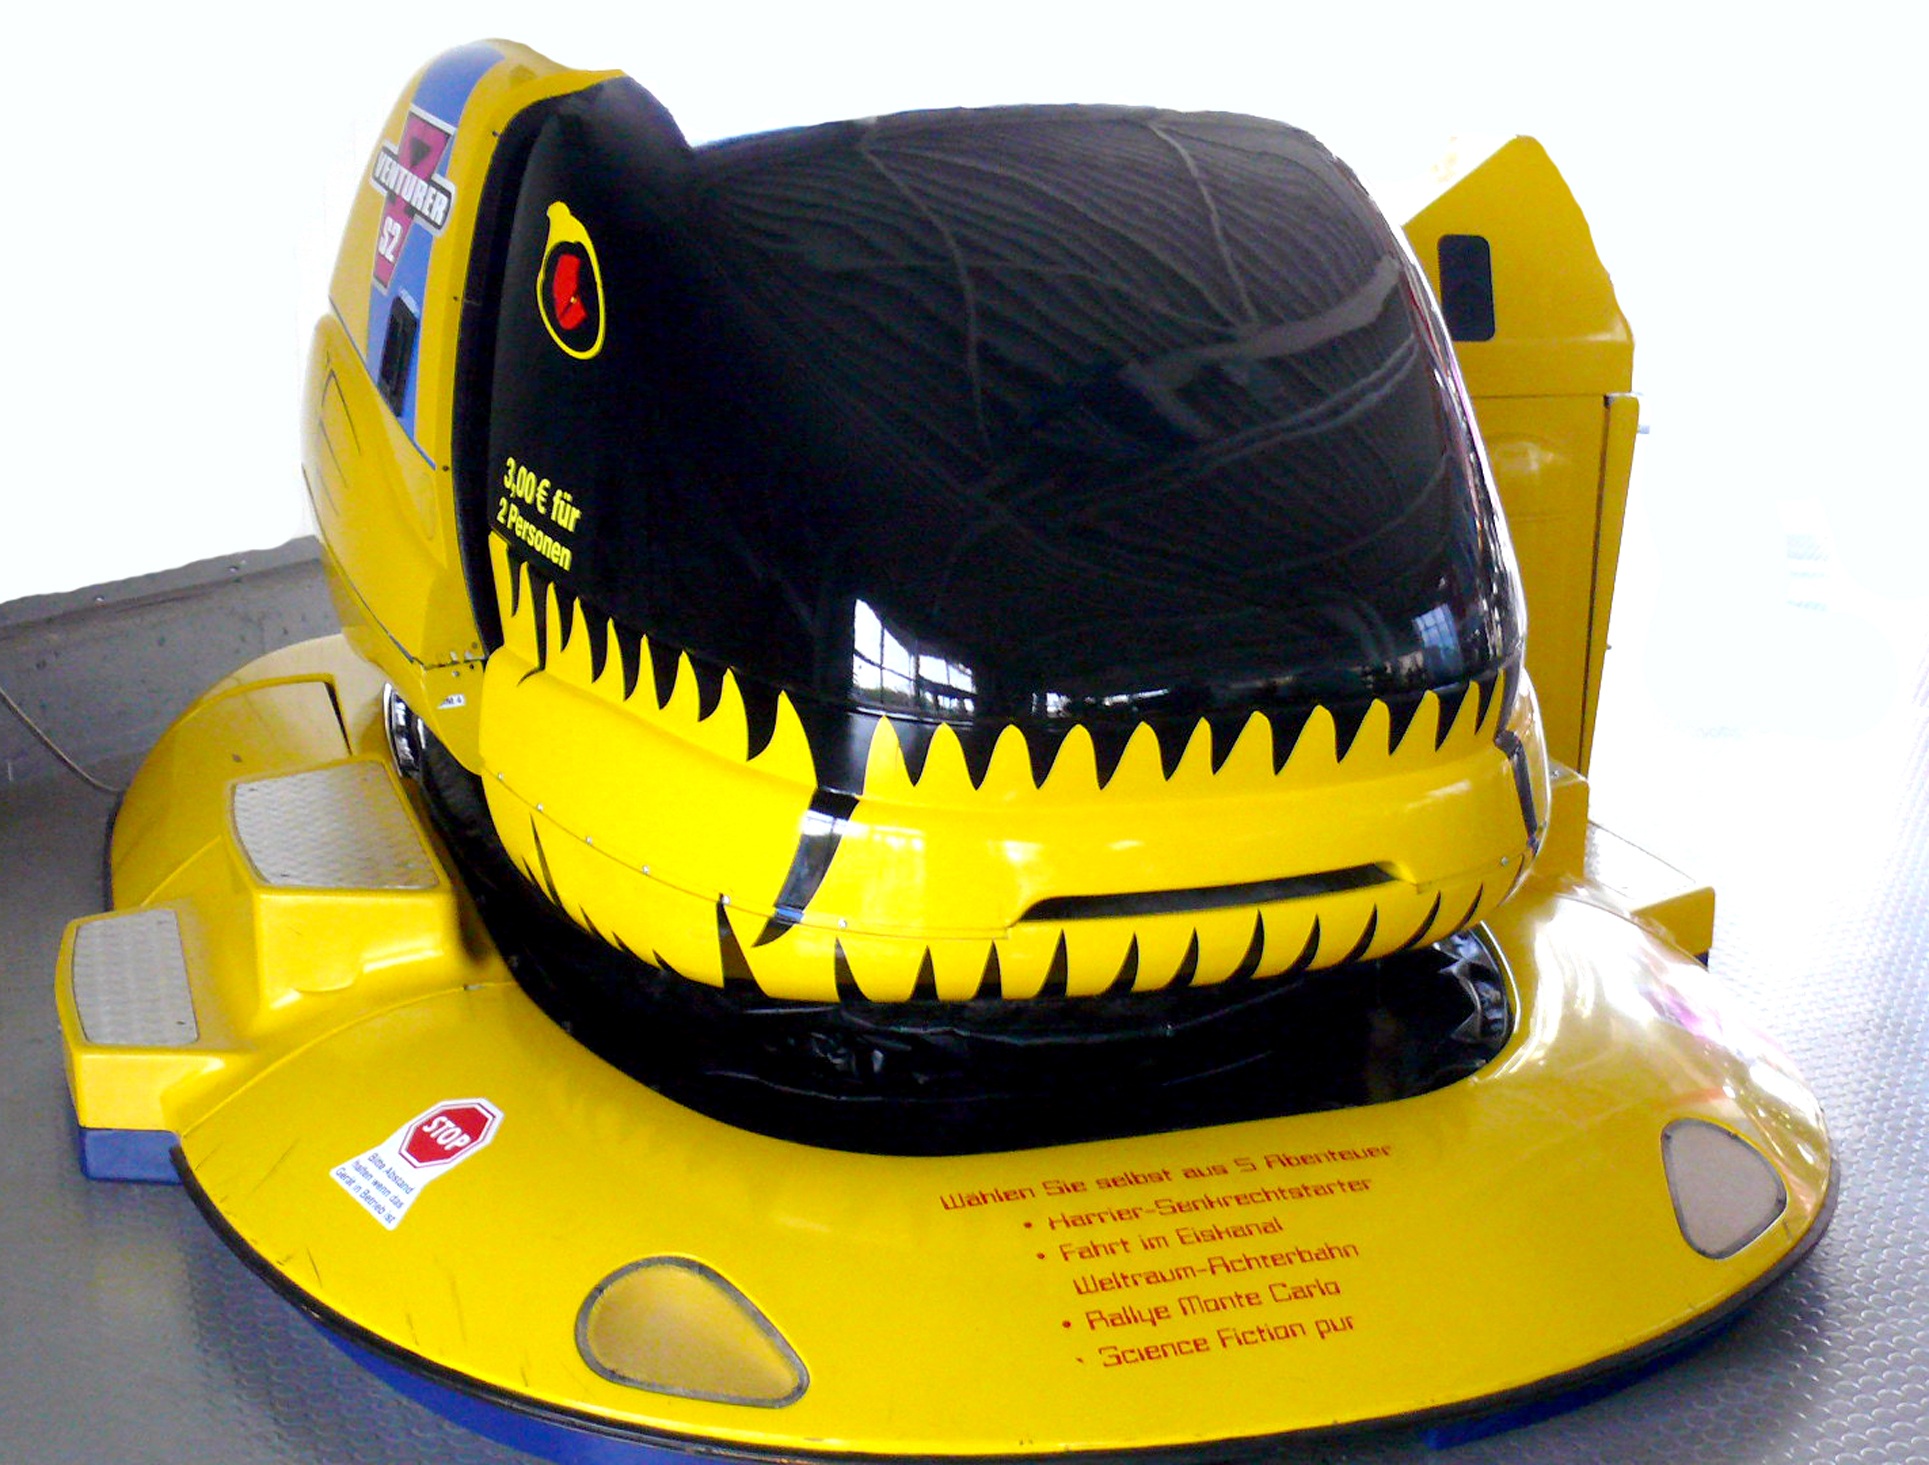
vehicle, space, yellow, fitness, roller coaster, excursion, cologne, entry, test, visit, visitors, unrest, inflatable, personal, model car, construction equipment, land vehicle, test vehicle, air space centre